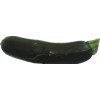
Label: dark_zucchini